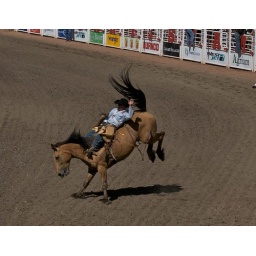
best seat in the house